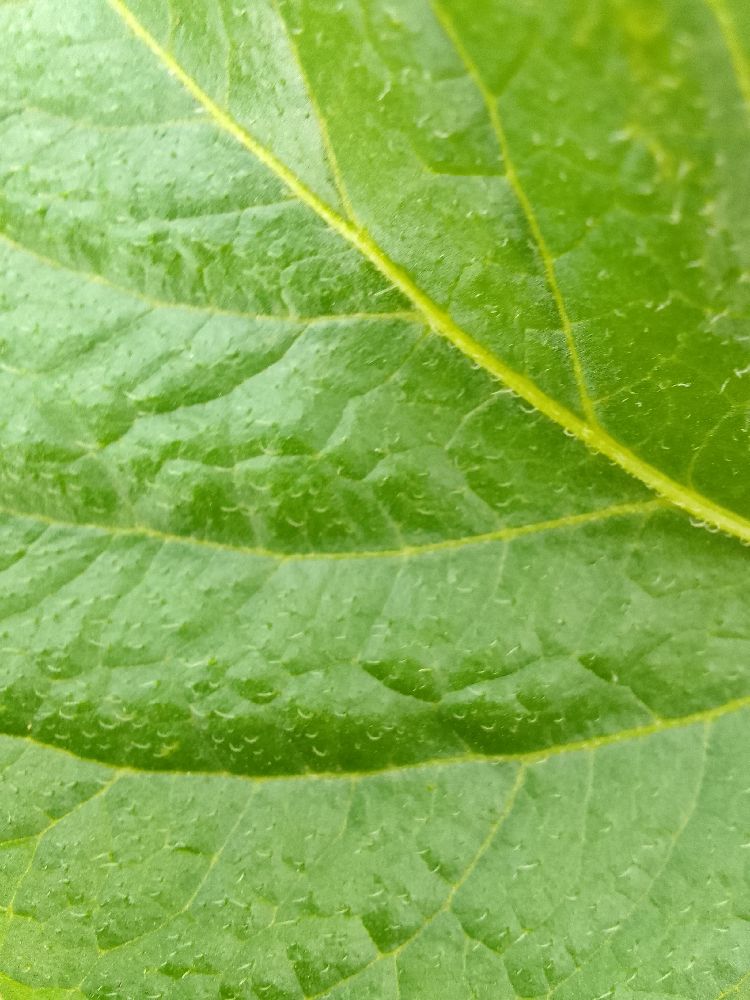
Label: Healthy